Survivor (British TV series) series 1

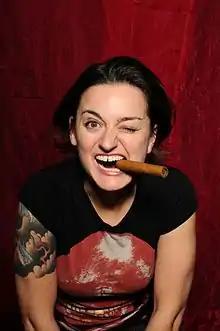
Zoe Lyons

There were 16 contestants, divided into two tribes, Helang and Ular. After six contestants were eliminated, the tribes were merged to form one tribe, Sekutu. The final seven eliminated contestants made up the jury that decided who would be the winner.